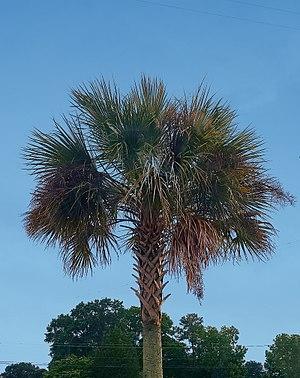
Coryphoideae est l'une des cinq sous-familles de palmiers, Arecaceae.